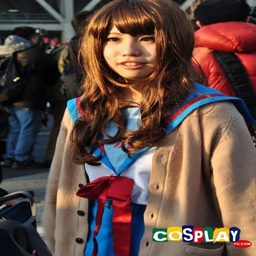
fictional character from literary series